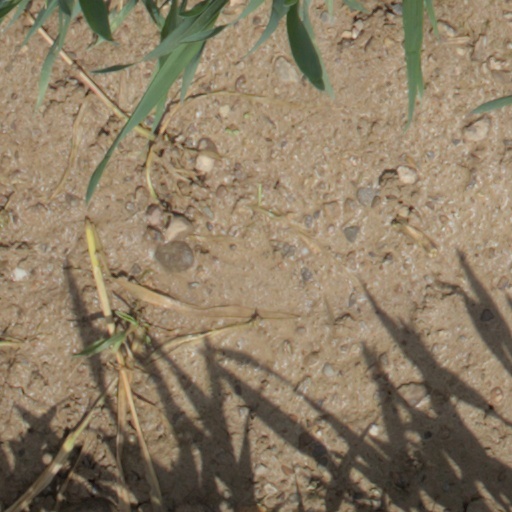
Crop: wheat